Tranvía

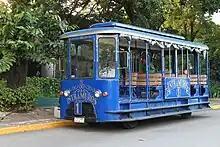
Tranvia in Intramuros, October 2012

Complementing Meralco's transportation businesses, autobuses are added in services as a streetcar system expansion was deemed "not economically viable". In 1927, 20 autobuses were manufactured. When World War II began in 1941, the streetcar fleet was reduced from 170 to 109 as the bus fleet was expanded to 190. The war was the major setback for Meralco for its transportation business, causing poor maintenance alongside the 1943 floods, including the Battle of Manila which saw the extensive destruction of the city of Manila and consequently, the streetcar system.